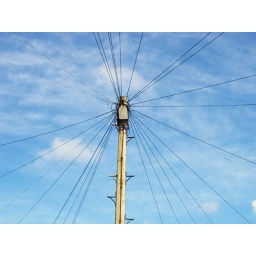
big wirey spider in the blue sky balances on a pole